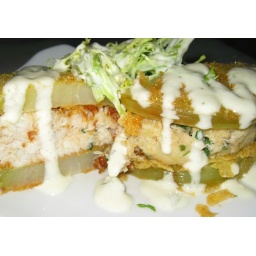
Crab cakes served like a sandwich in between slices of fried green tomatoes at Bedford's.